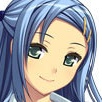
Portrait style: Anime Portrait